Chrysler Six

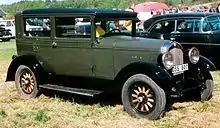
1927 Chrysler Six Series 60 2-door sedan

In 1926, the Model B-70 was replaced by the Model G-70, of which 72,039 G-70s out of a total of 108,600 Chryslers had been built. The G-70 was an appearance upgrade while the previous B-70 had only been manufactured for two years. There were minor changes made to the door openings, headlight design had exterior trim changes while the exterior headlight housings had lengthened. There were several body style choices offered in both two-door and four door configurations, and among them was the Chrysler Touring four-door, five-passenger which was listed at US$1,395 ($ in dollars ). There was for the first time a trim package called Royal Coupe and Crown Sedan which in later years became model names. The only engine displacement offered was the . The G-70 was joined by the all new luxury model Chrysler Series E-80 which was renamed Imperial for 1927 for the first time.